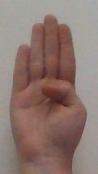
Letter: kaaf